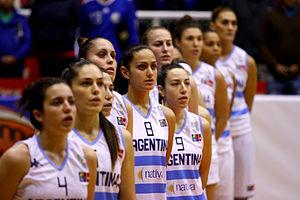
L’équipe d'Argentine de basket-ball féminin est la sélection des meilleures joueuses argentines. Elle est placée sous l’égide de la Fédération argentine de basket-ball.